Teenage Thunder

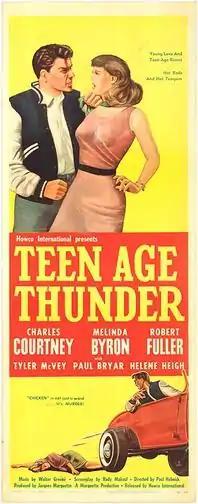

Teenage Thunder is a 1957 American black-and-white teenaged drama film directed by Paul Helmick. The film stars Chuck Courtney, Melinda Byron, Robert Fuller, Tyler McVey, and Paul Bryar. The opening theme song, "Teenage Kisses", is performed by country music singer David Houston.